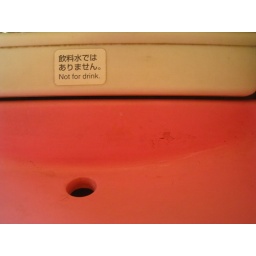
the sink in my VIP train car